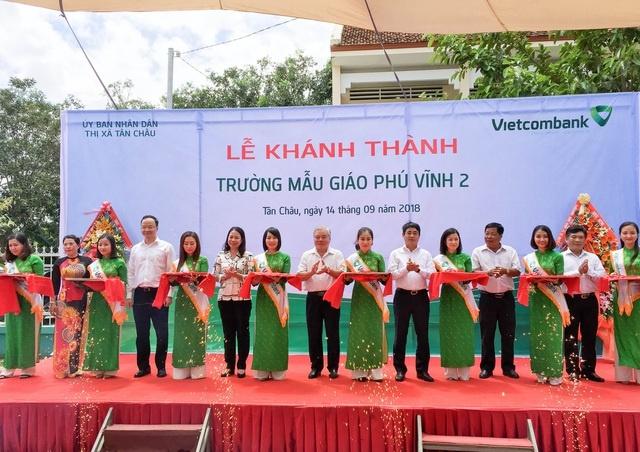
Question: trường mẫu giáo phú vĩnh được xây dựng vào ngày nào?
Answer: ngày 14 tháng 9 năm 2018